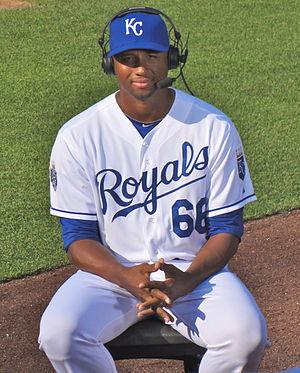
Román Benedicto Colón est un lanceur droitier de baseball qui évolue dans les Ligues majeures pour les Braves d'Atlanta en 2004 et 2005, les Tigers de Détroit en 2005 et 2006, puis les Royals de Kansas City en 2009, 2010 et 2012.